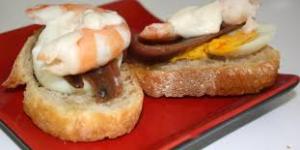
pincho de anchoa en compania